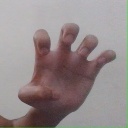
अक्षर: झ